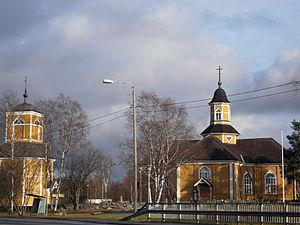
Himanka est une ancienne municipalité de l'ouest de la Finlande, dans région d'Ostrobotnie-Centrale, au nord du Golfe de Botnie, à l'embouchure de la rivière Lestijoki. Himanka a été absorbée par Kalajoki en 2010
Cet article recense les églises évangéliques-luthériennes de Finlande.